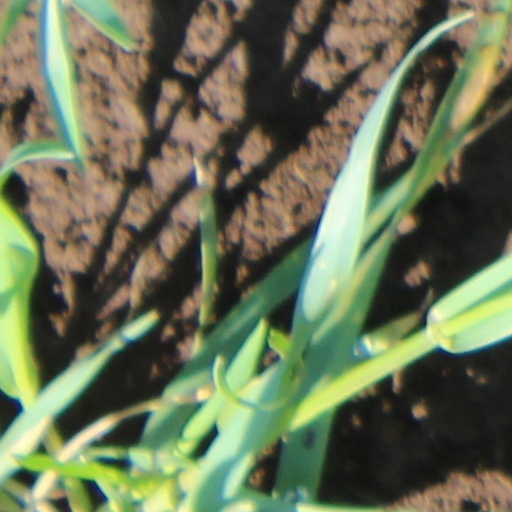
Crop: wheat